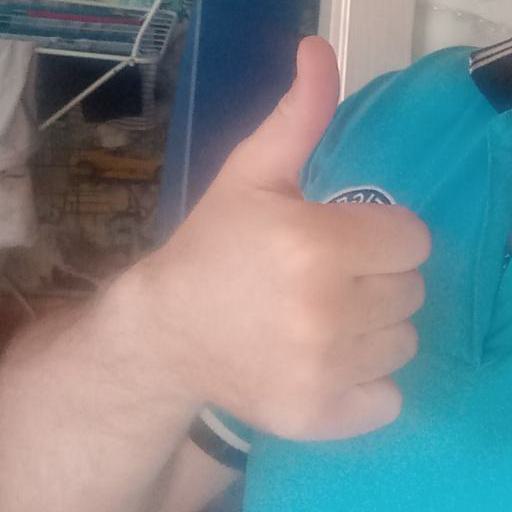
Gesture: like